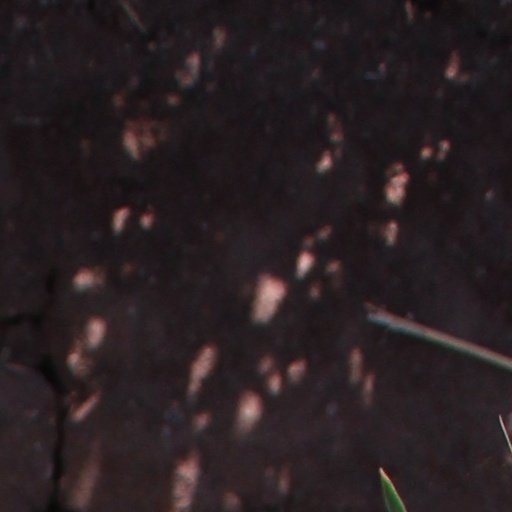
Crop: wheat